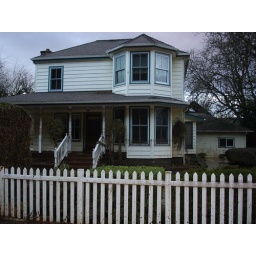
If you zoom in you can see that the water went up to the second floor on this house.